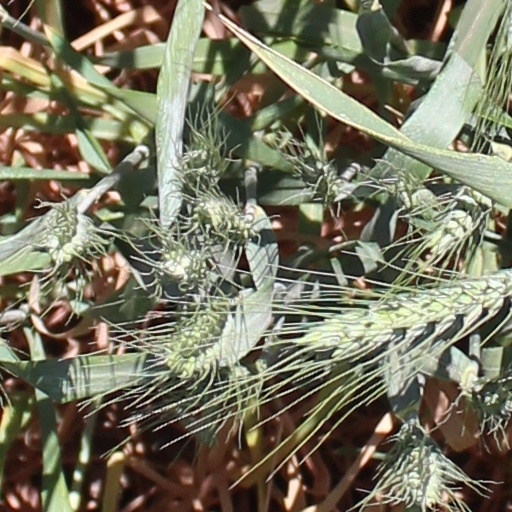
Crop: wheat